List of motifs on banknotes

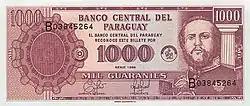
Obverse of a 1000 Paraguayan guaraní banknote.

The official currency of Paraguay is the Paraguayan guaraní (PYG). The motifs used are: